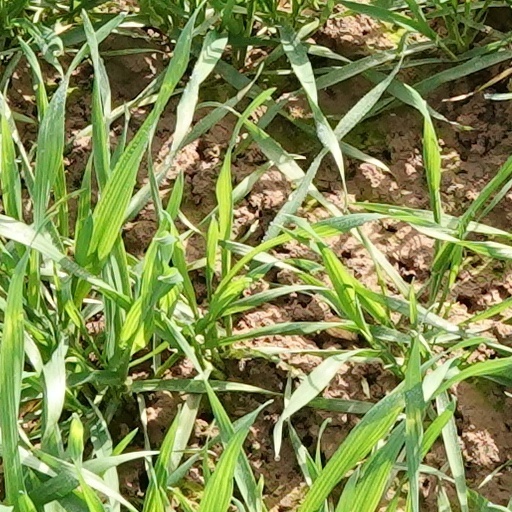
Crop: wheat